Gurinder Chadha

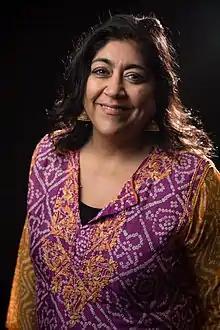
Chadha in 2019

Gurinder Kaur Chadha, is a Kenyan-born British film director of Indian origin, best known for the 2002 film "Bend It Like Beckham" (2002). Most of her films explore the lives of Indians living in England. The common theme in her work showcases the trials of Indian women residing in the UK and how they must reconcile their converging traditional and modern cultures. Many of her films address social and emotional issues, especially ones faced by immigrants caught between two worlds.